Demetrius (play)

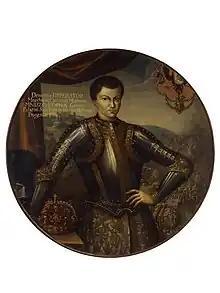
Official portrait of False Dmitry I, early 17th century

In a speech before the Polish diet, Demetrius asserts his claim to the throne of the czars. He hopes for assistance from Poland. He declares that he is the son of Ivan the Terrible and was not, as reputed, murdered in 1591 as a child, but raised in a cloister and that he afterward was in the service of the Prince of Sendomir. He asserts that he is Czar Demetrius. His impressive speech convinces both the diet and the king. Although a formal resolution is not passed by the diet because of a veto by Prince Sapiehas, Poland goes into battle against Moscow. The Poles desire to oust Boris Godunov with the help of the upstart Demetrius. The forceful spirit behind the attempt is Demetrius' fiancée Marina, Mnischek's daughter, and Czar Ivan's widow. The latter has been banned to a cloister by Godunov and has for years been grieving for her allegedly murdered son when she receives the news that Demetrius is alive, after all.